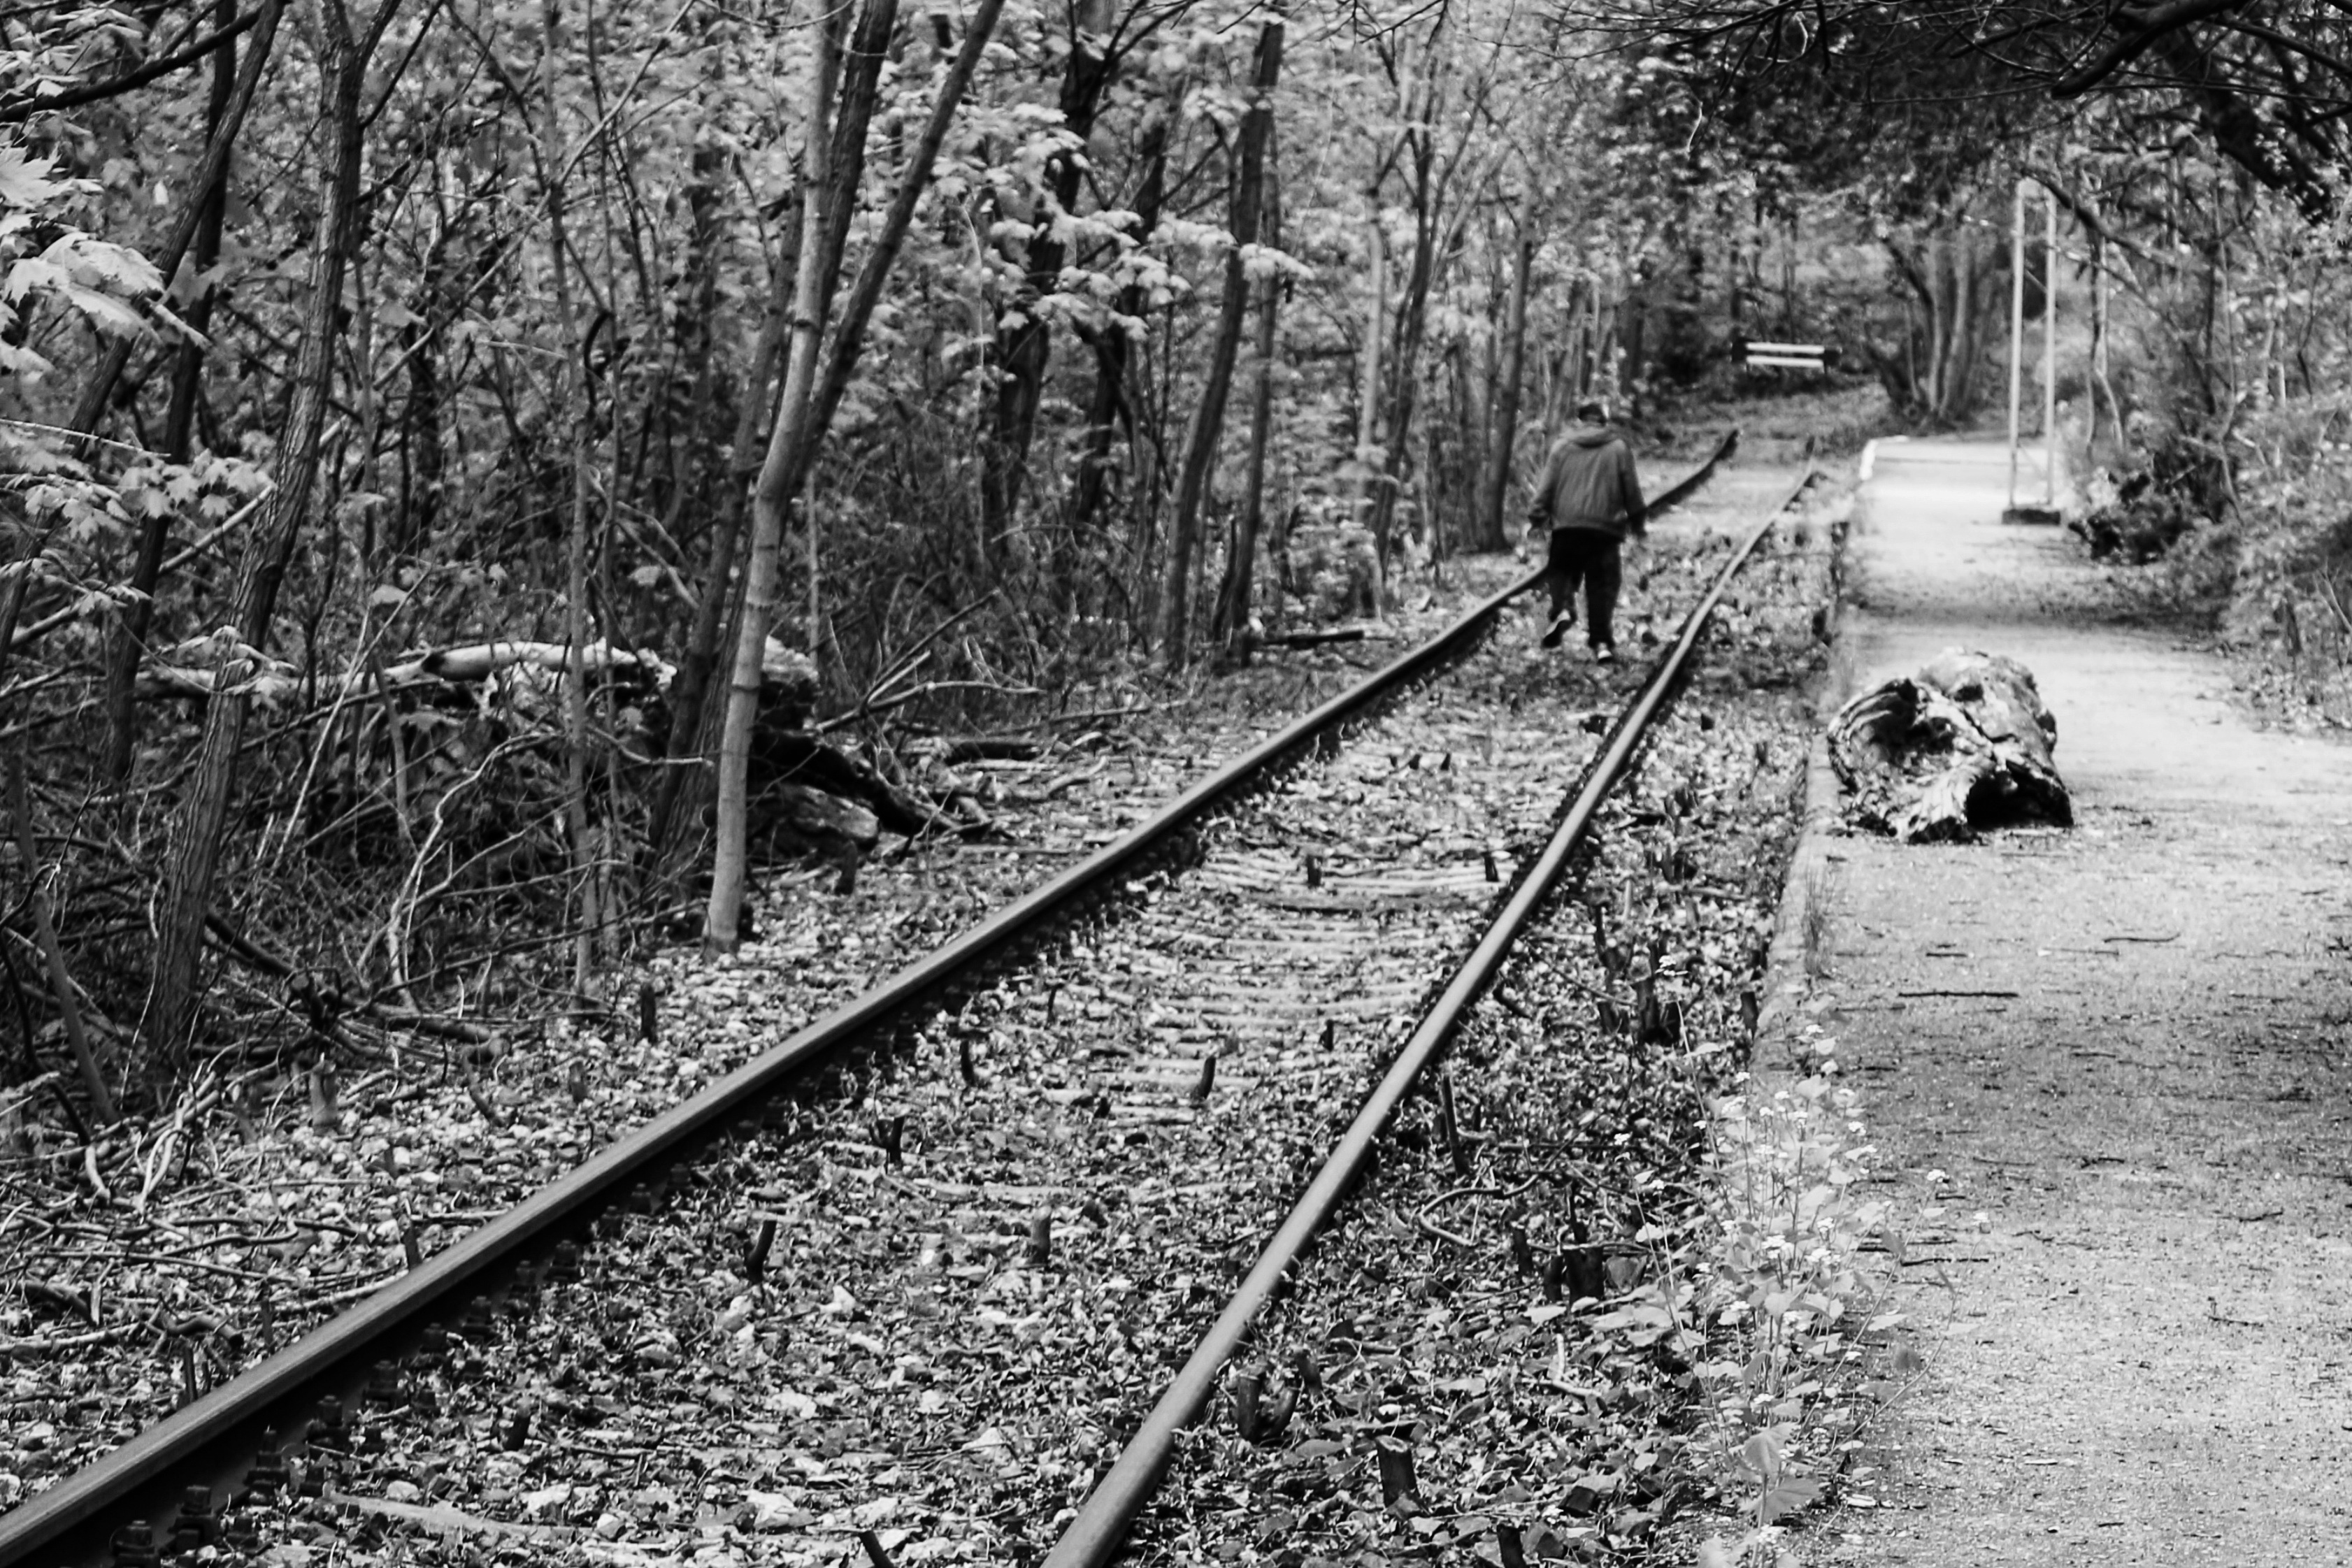
tree, forest, black and white, track, transport, line, vehicle, monochrome, rail transport, monochrome photography